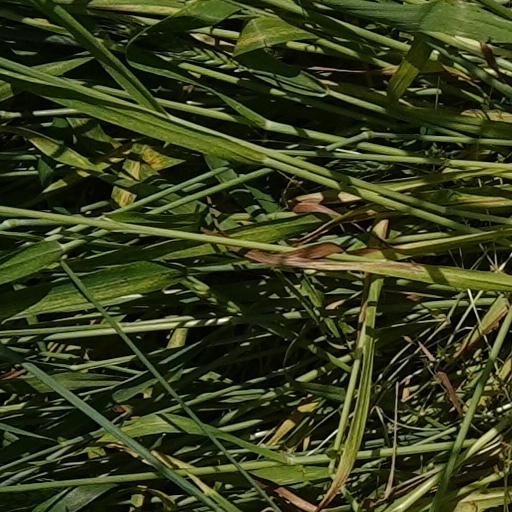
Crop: wheat